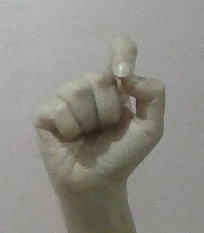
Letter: fa